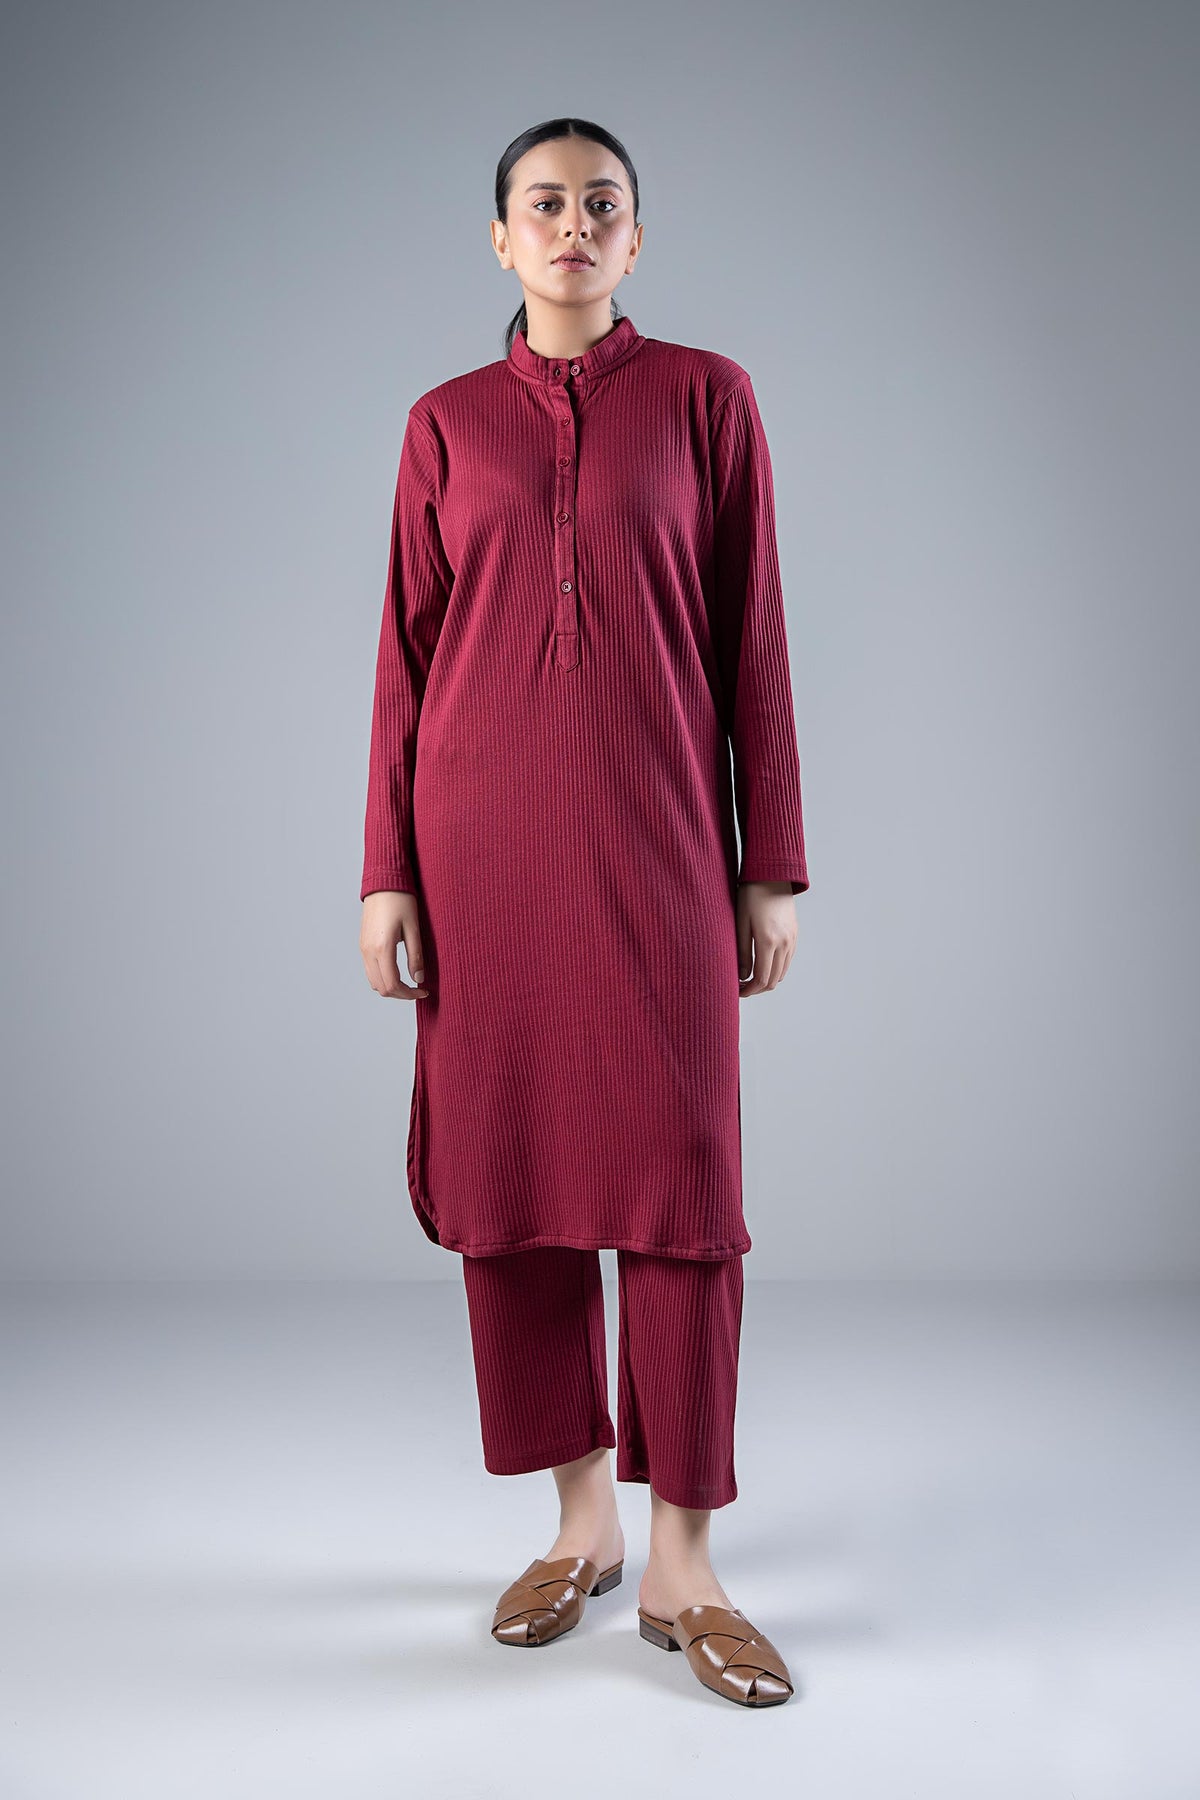
burgundy kurta pants